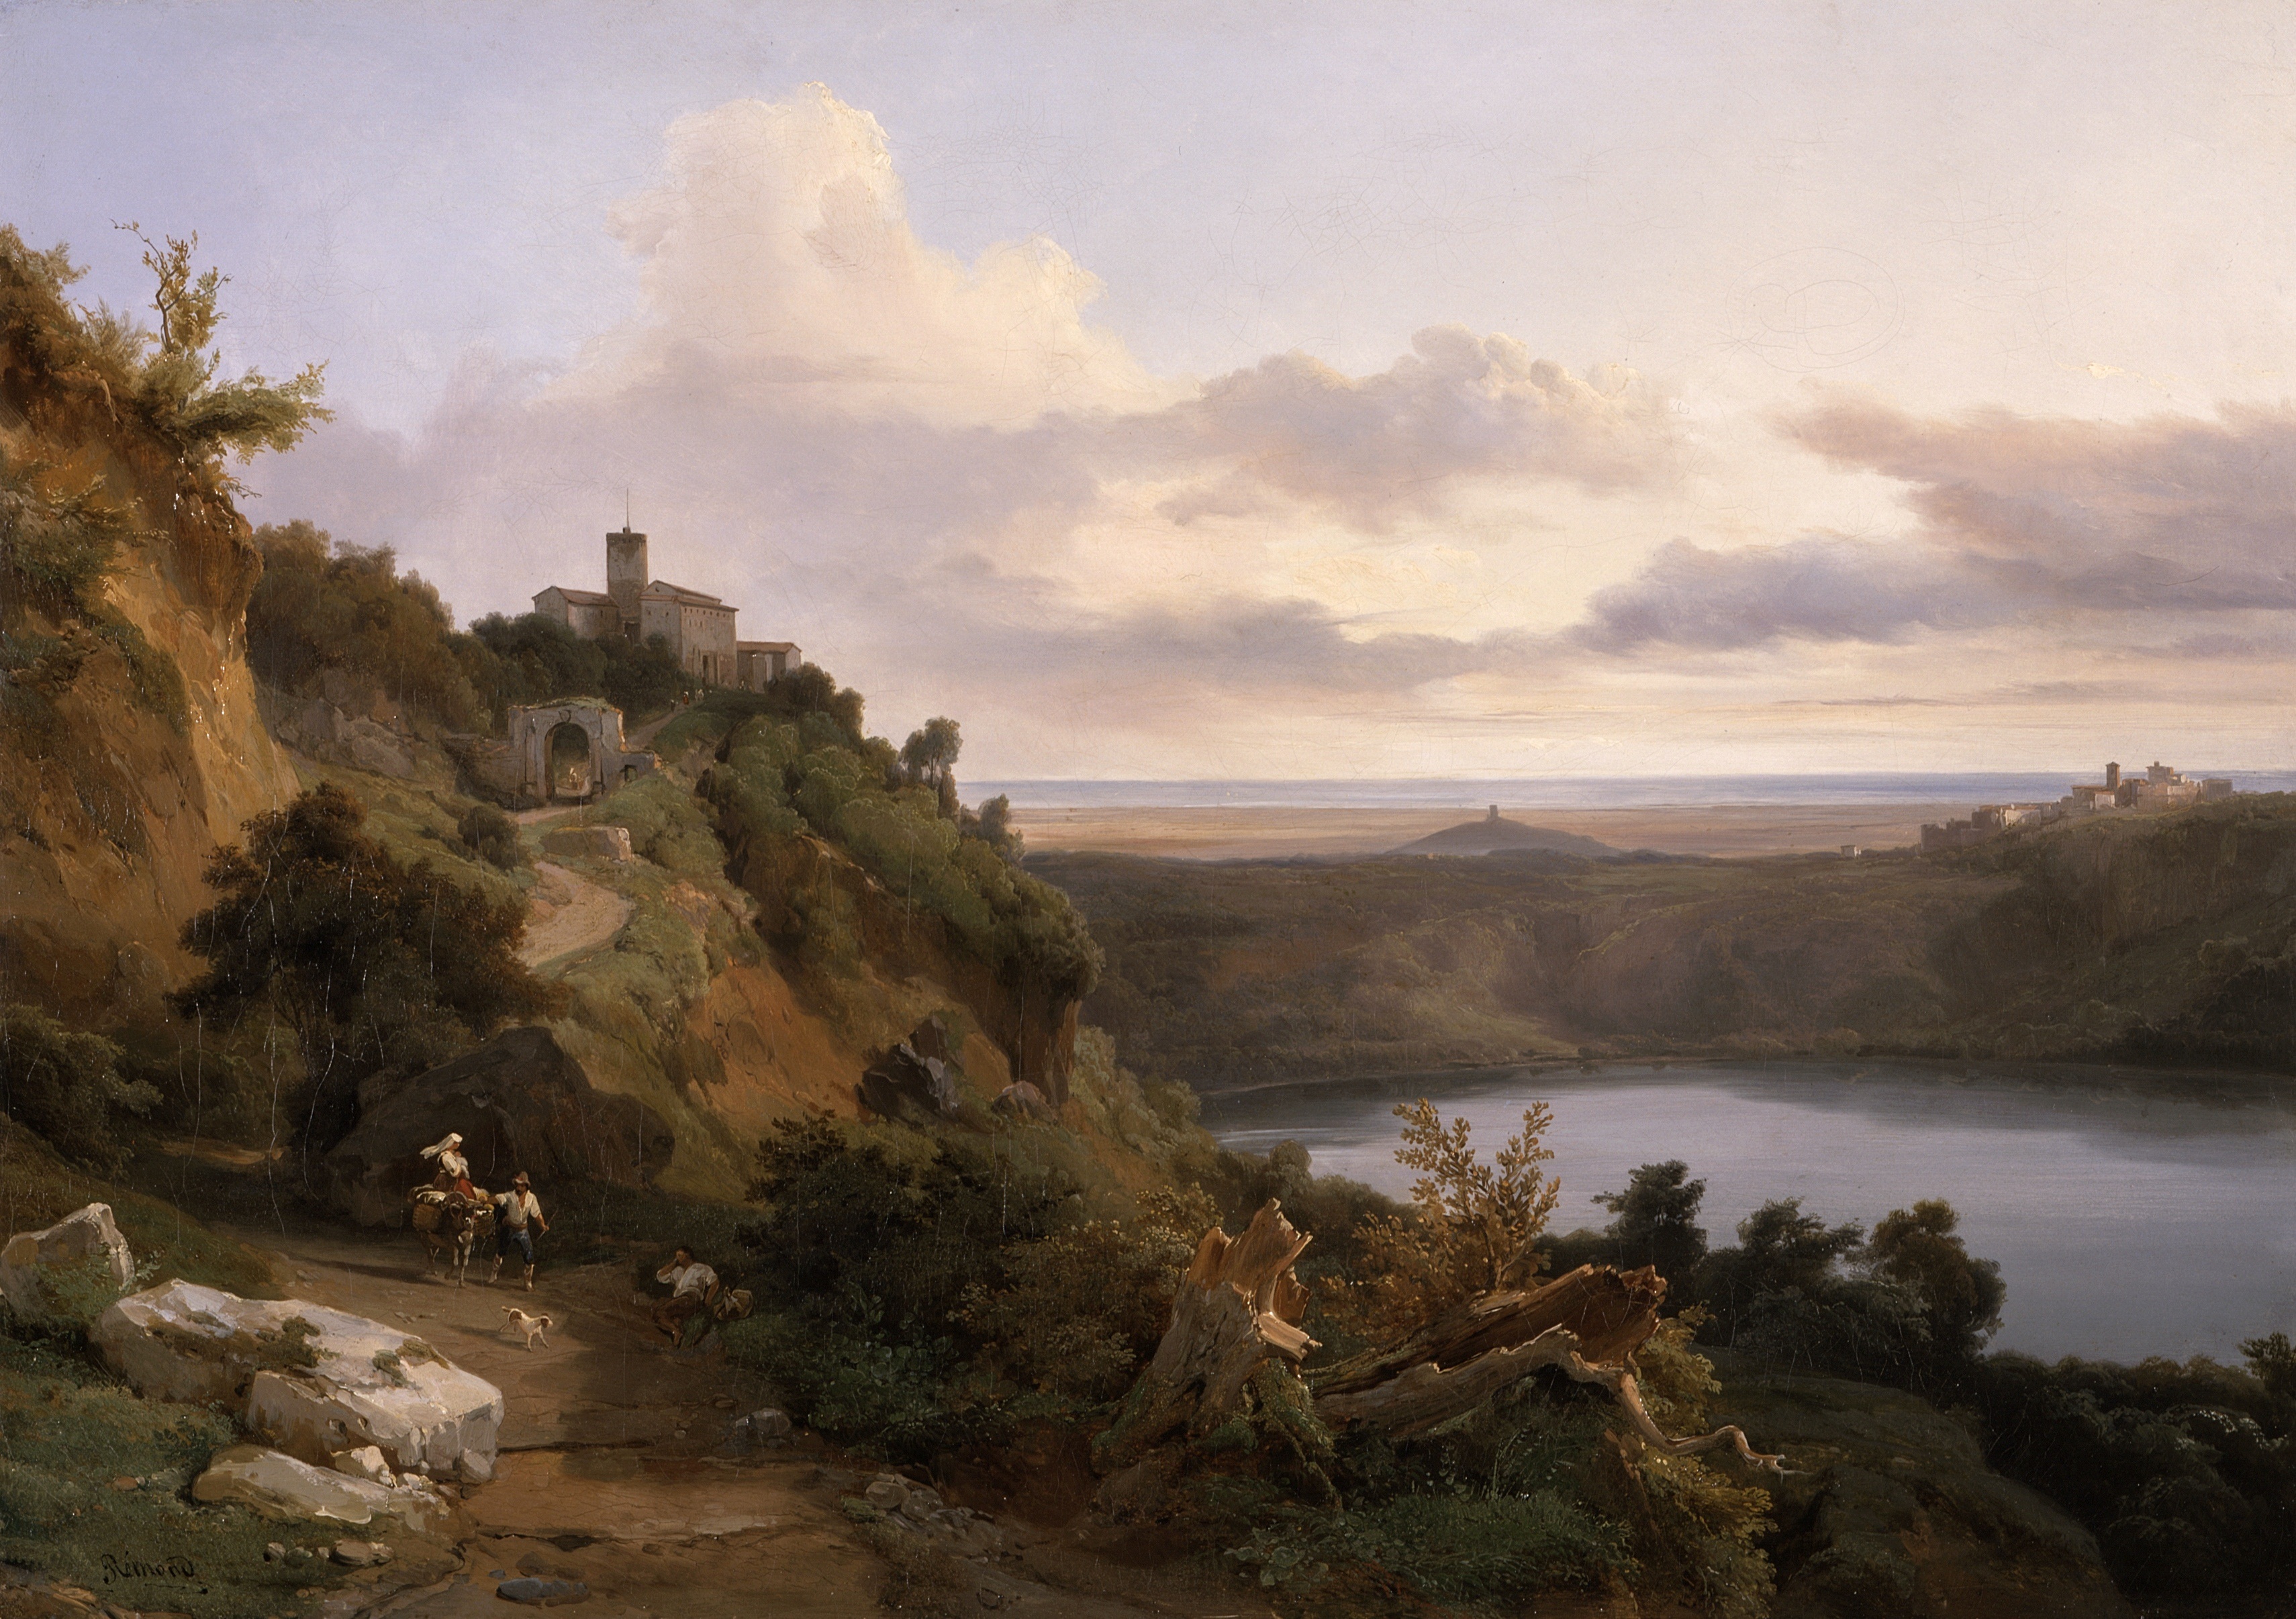
landscape, sea, coast, rock, wilderness, mountain, cloud, morning, hill, shore, lake, river, valley, summer, cliff, evening, reflection, artistic, bay, terrain, material, loch, oil painting, rural area, geographical feature, atmospheric phenomenon